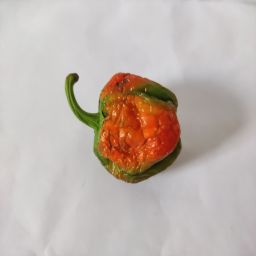
Crop: Bell Pepper
Quality: Damaged